Foreign policy of Vladimir Putin

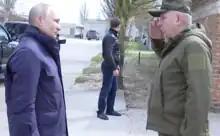
Putin and Russian Colonel general Oleg Makarevich on 17 April 2023 during Putin's visit to Russian army troops in Kherson Oblast

On 11 September 2013, an opinion, written by Putin, was published in "The New York Times" regarding international events related to the United States, Russia and Syria.